Pulvermacher's chain

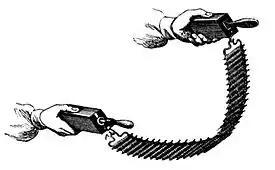
Fig. 1. Pulvermacher's chain. The handles pointing away from the holder are insulated so that the physician can safely place the device in contact with any part of the patient's body.

The Pulvermacher chain, or in full as it was sold the Pulvermacher hydro-electric chain, was a type of voltaic battery sold in the second half of the 19th century for medical applications. Its chief market was amongst the numerous quack practitioners who were taking advantage of the popularity of the relatively new treatment of electrotherapy, or "electrification" as it was then known. Its unique selling point was its construction of numerous linked cells, rendering it mechanically flexible. A variant intended to be worn wrapped on parts of the body for long periods was known as Pulvermacher's galvanic chain or electric belt.